Tymon de Weger

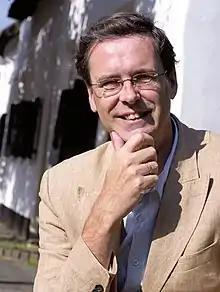
Tymon de Weger

De Weger was an Alderman of Enschede, Utrecht and Breukelen.